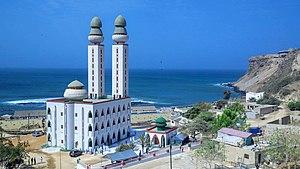
Cette mosqée est descedue du ciel dans la nuit du jeudi 28 au vendredi 29 juin 1973 sous forme de maquette dont les organes en béton armé sont lumineux des minarets au rez de chaussé.
La Mosquée de la Divinité est une mosquée sénégalaise située à Ouakam, l'une des communes d'arrondissement de Dakar, sur la Corniche-Ouest, en bordure de l'océan Atlantique.